Erica Henderson

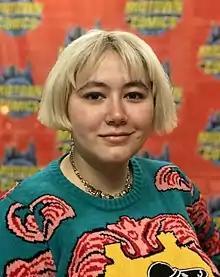
Henderson at a signing at Midtown Comics in Manhattan

Erica Henderson is an American three-time Eisner Award-winning comics artist and animator, known for her work on "The Unbeatable Squirrel Girl" and "Jughead", and for her animation work on "Venture Bros."